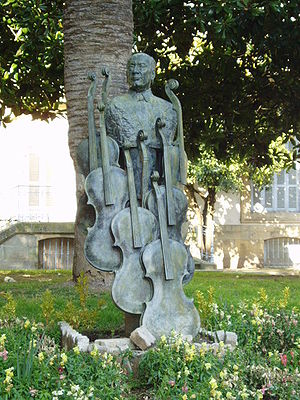
Francisco Escudero / Udvalgte Værker
Francisco Escudero Garcia de Goizueta var en spansk/baskisk komponist, dirigent og lærer.